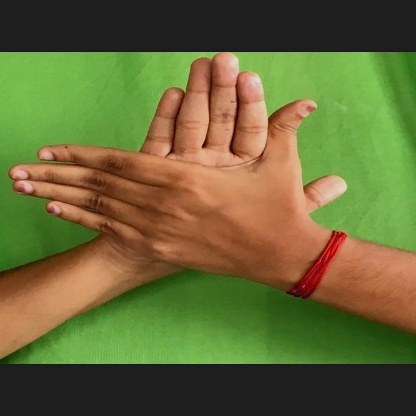
Mudra: Chakra